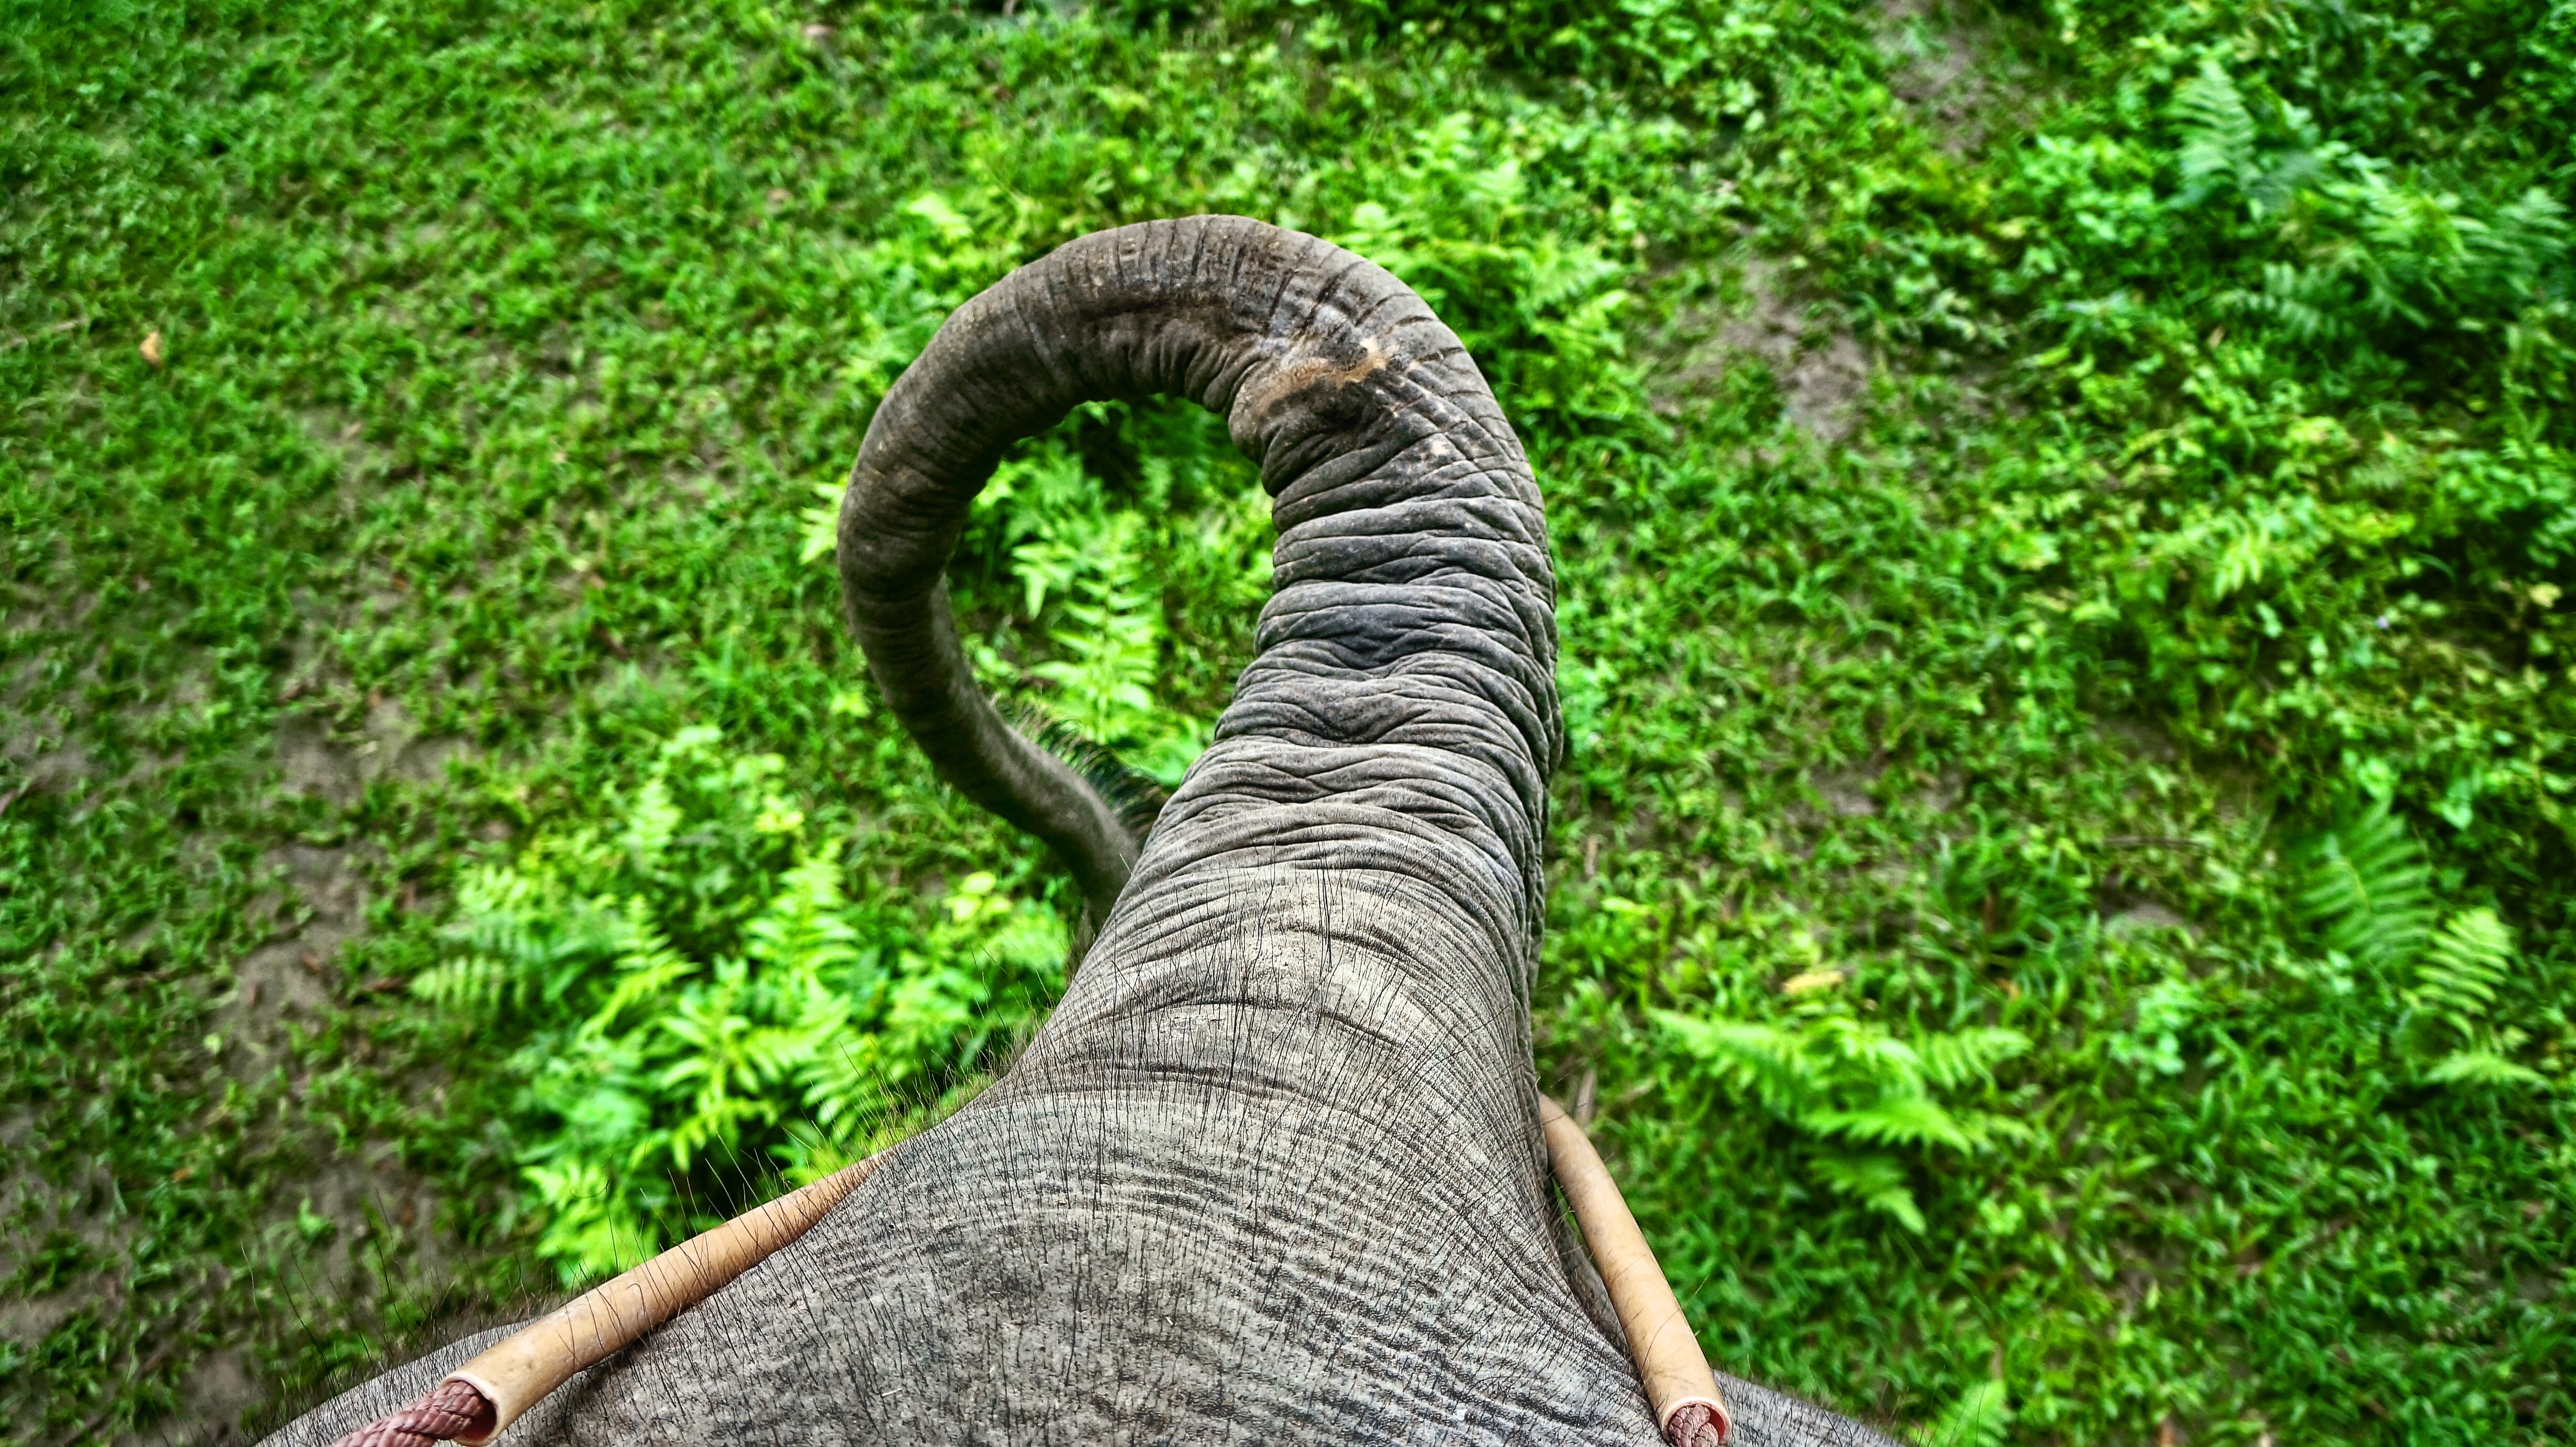
tree, forest, grass, ground, trunk, animal, wildlife, green, jungle, reptile, fauna, elephant, alligator, rainforest, snake, woodland, crocodilia, scaled reptile